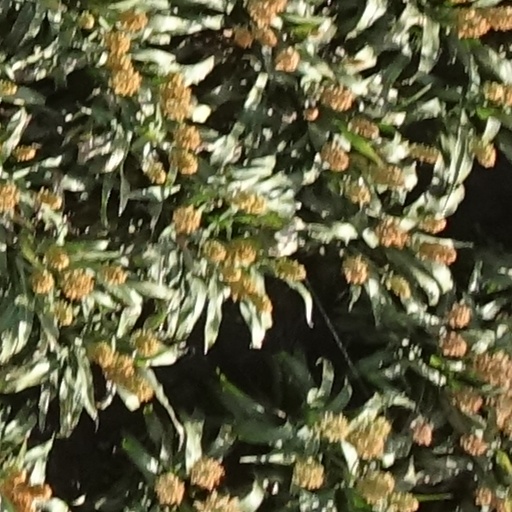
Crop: sorghum